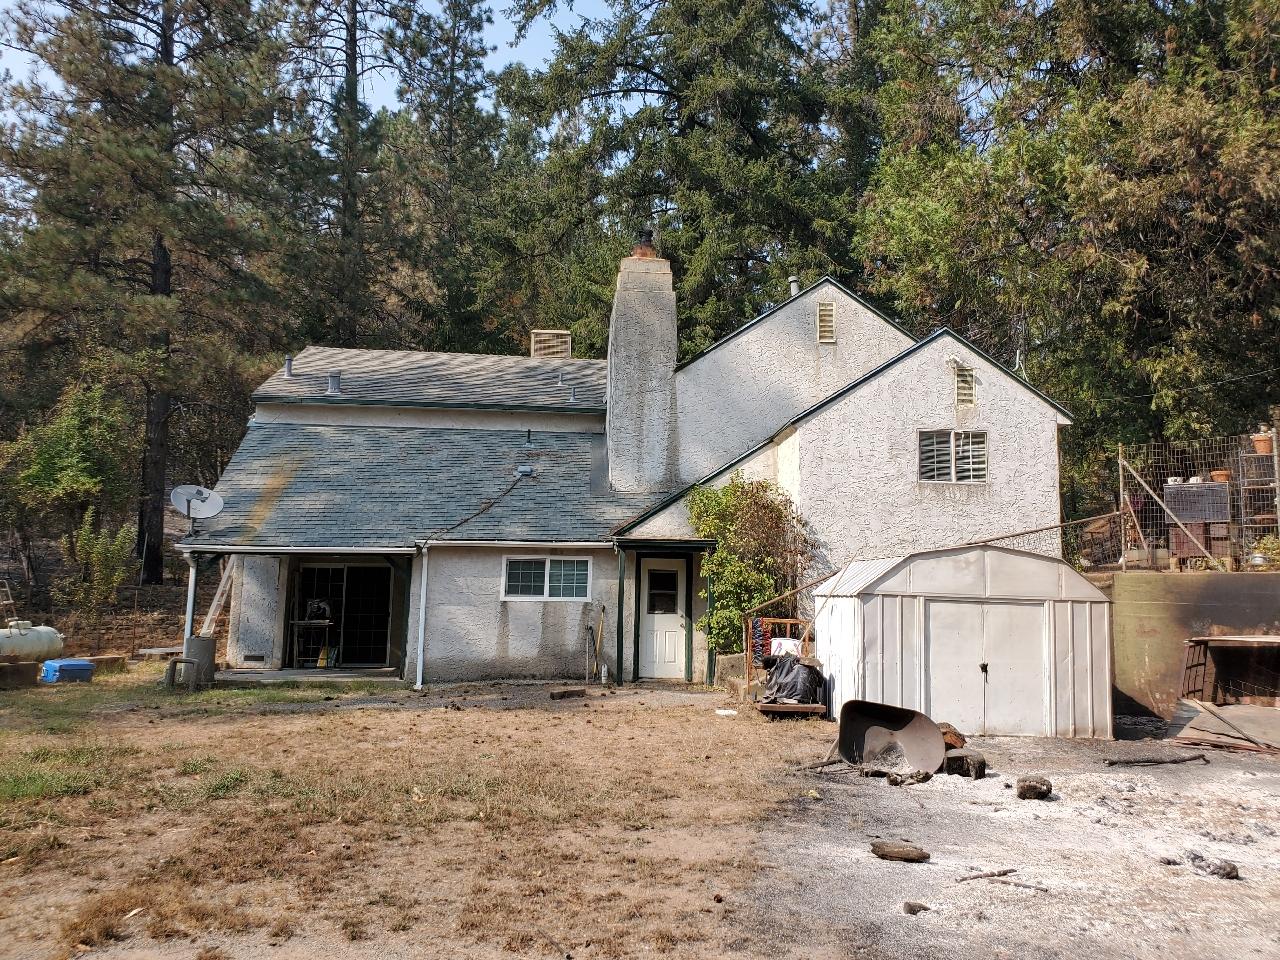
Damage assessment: affected